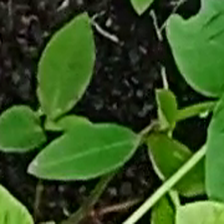
Weed species: Moti_dudhi(Euphorbia_geneculata_L)